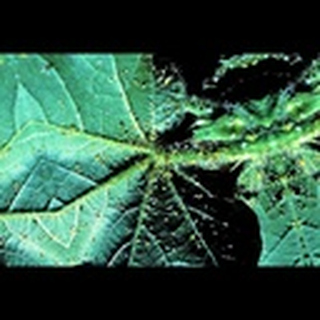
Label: cotton_aphids